Anambah House

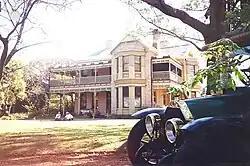

Anambah House is a heritage-listed residence at Anambah Road, Anambah, a suburb of Maitland in the Hunter region of New South Wales, Australia. It was designed by J. W. Pender and built from 1889 to 1906. It was added to the New South Wales State Heritage Register on 2 April 1999.